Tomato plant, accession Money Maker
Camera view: tilt-top (135 deg); turntable rotation: 210 degrees
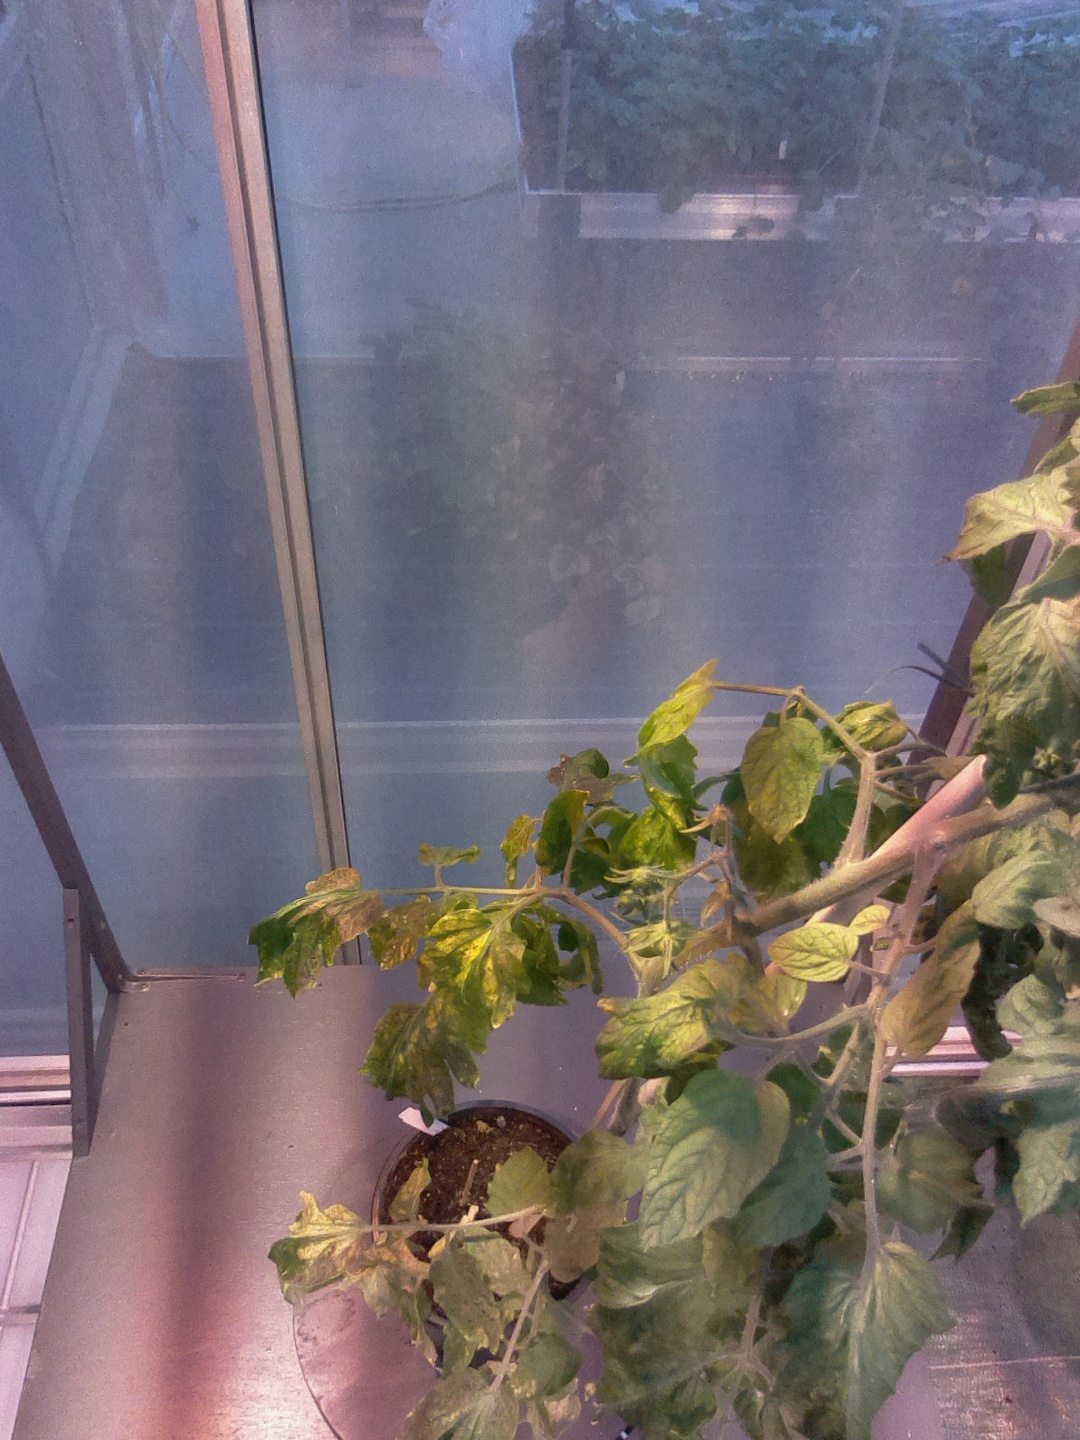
BBCH growth stage 71: 10%-20% of final fruit size